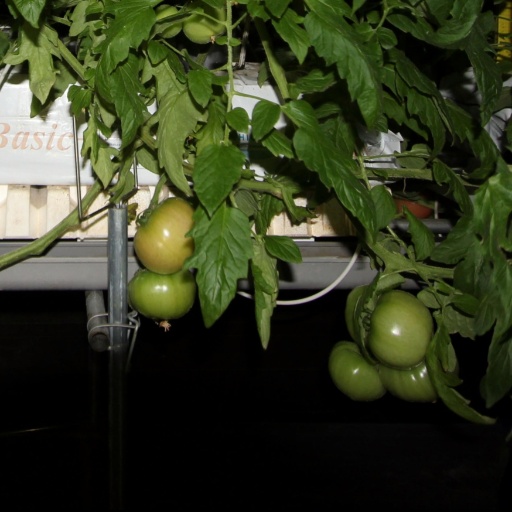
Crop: tomato